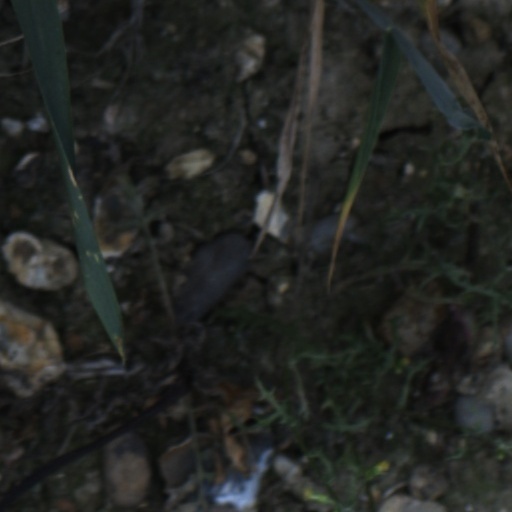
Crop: wheat